Pyotr Ustinov

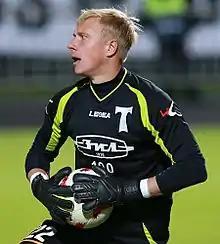
Ustinov with Torpedo Moscow in 2017

Pyotr Mikhailovich Ustinov (born 8 February 1987) is a Russian former professional football player.